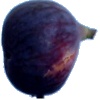
Label: fig